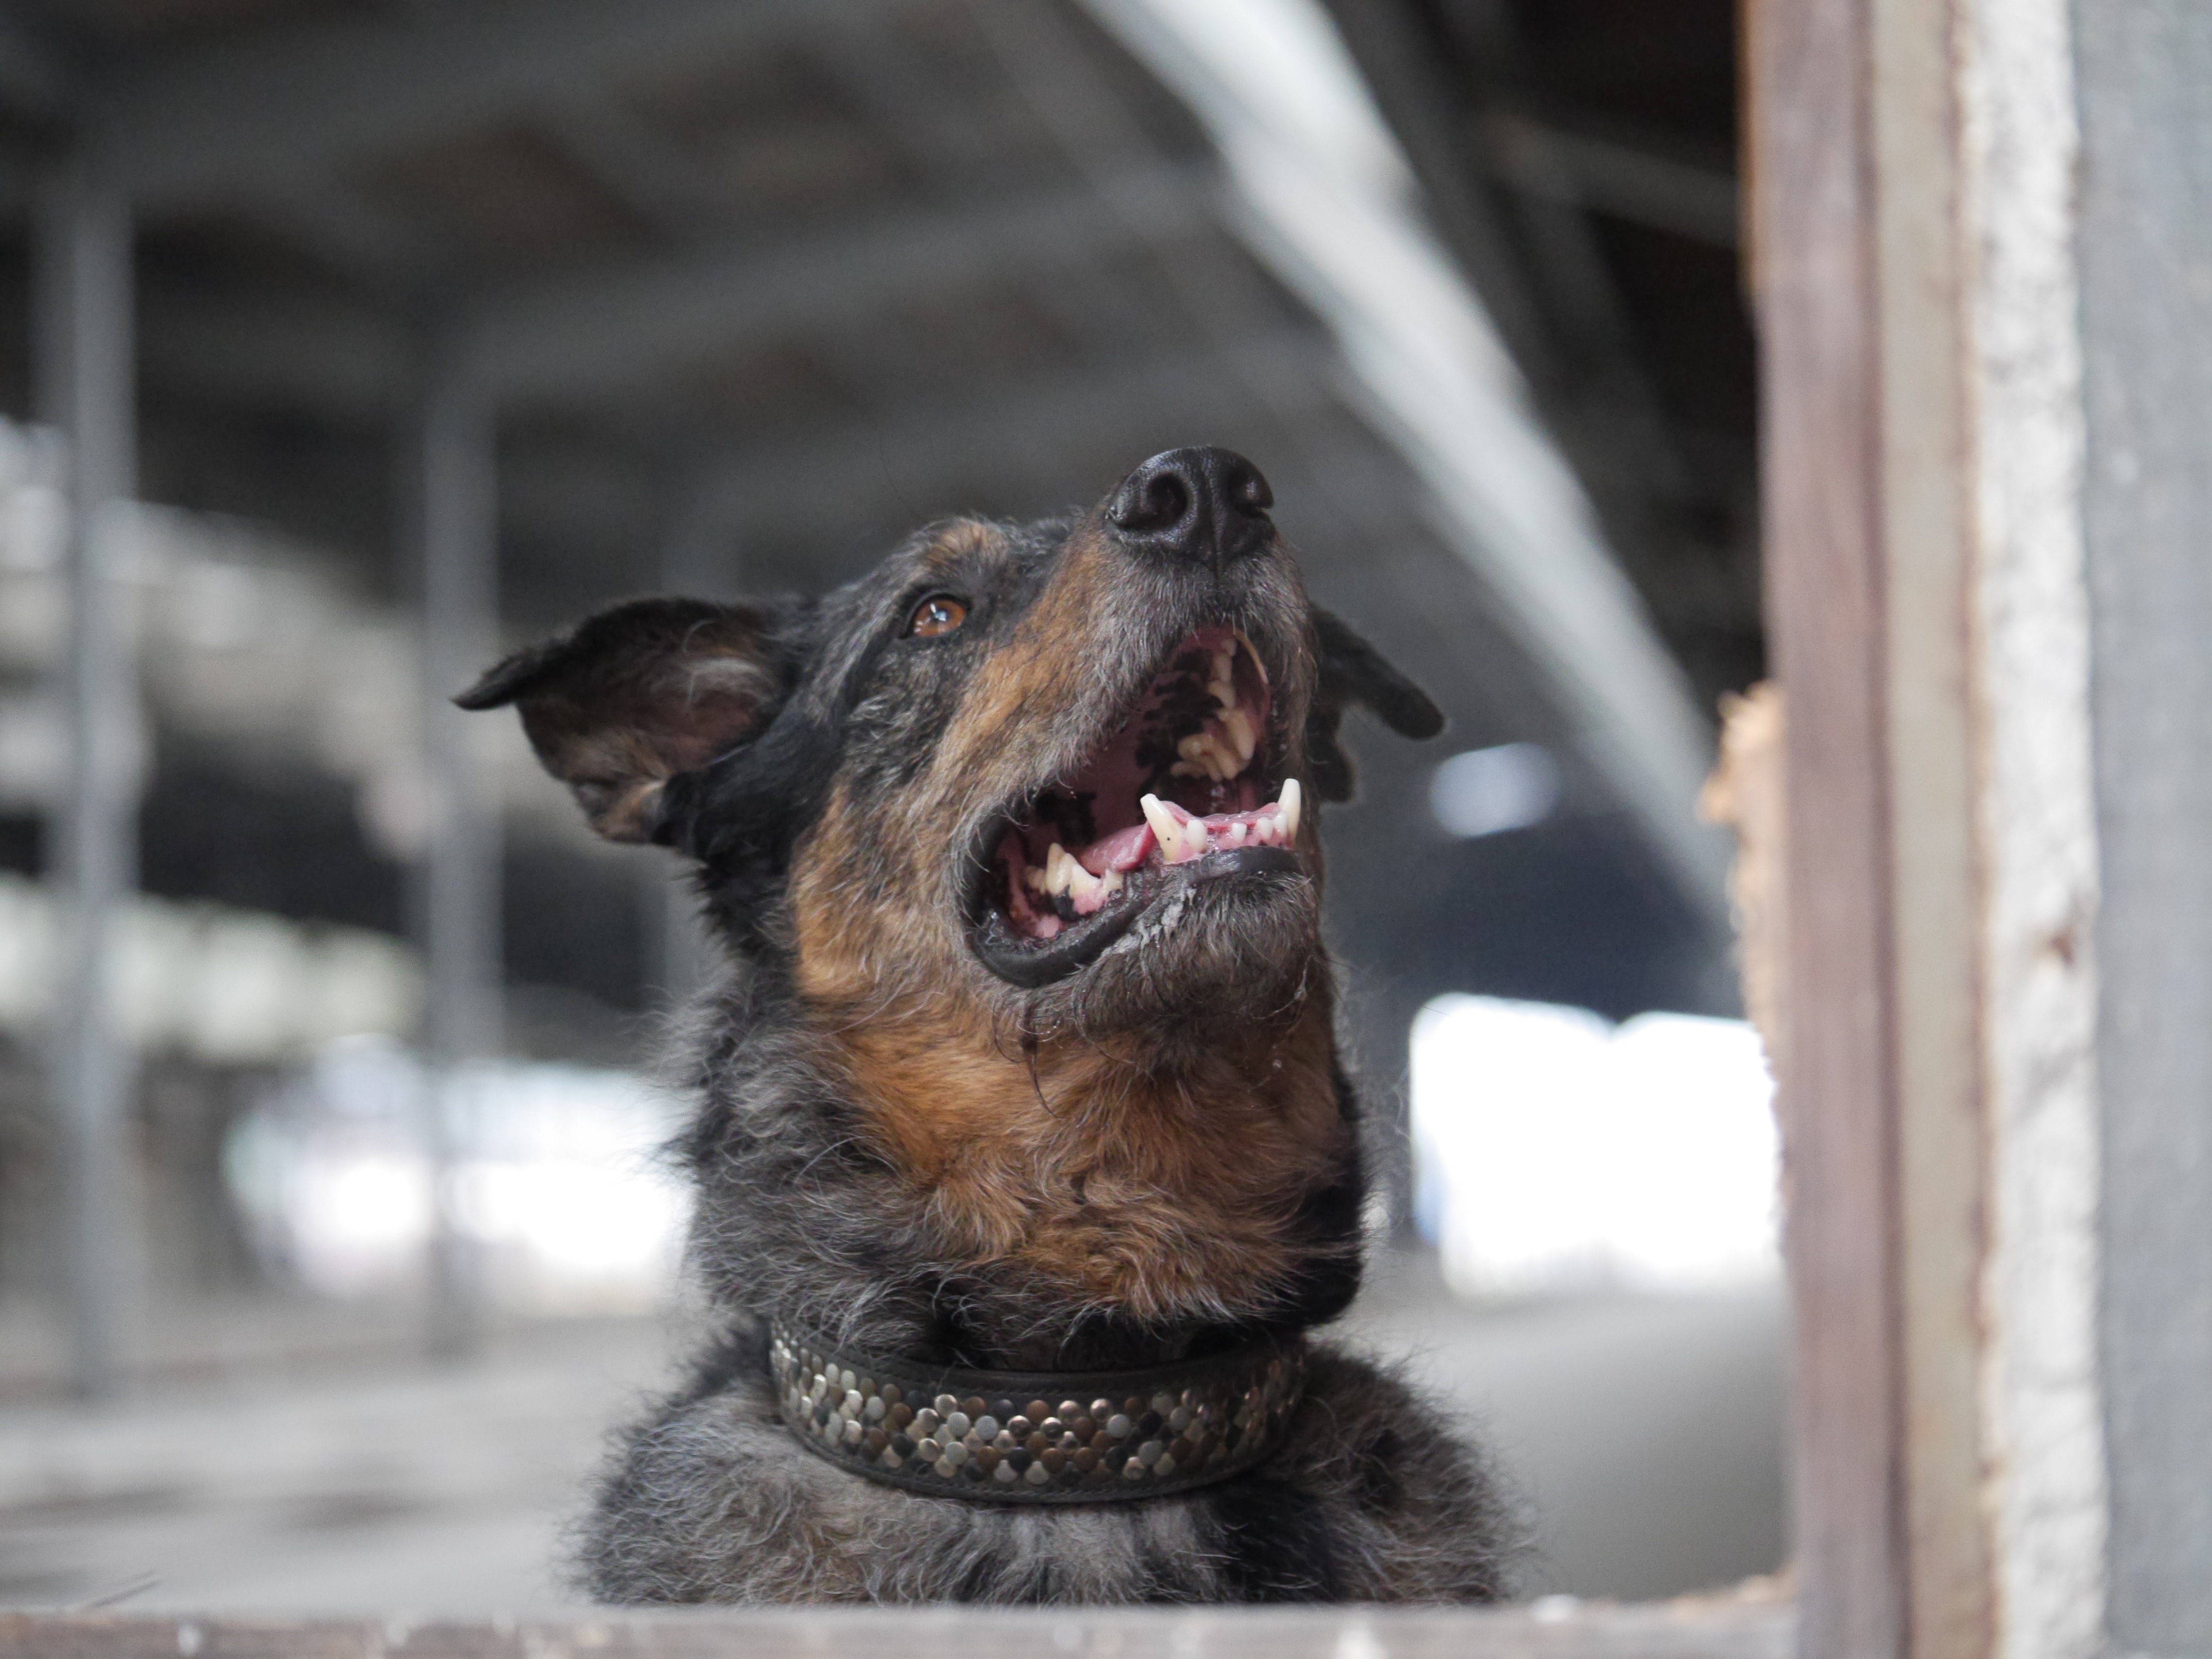
dog, male, mammal, hybrid, vertebrate, teeth, animal shelter, street dog, dog like mammal, dog breed group, the great white shark